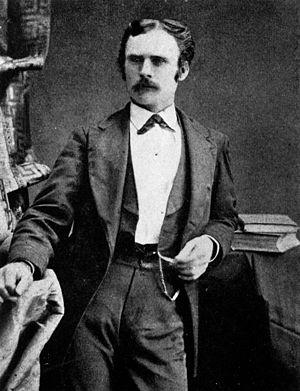
Henry T. Hazard est un pionnier californien, juriste, qui a été maire de Los Angeles républicain entre 1889 et 1892.